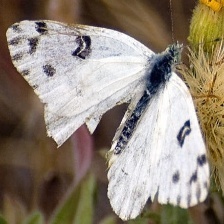
Species: BECKERS WHITE
Butterfly family (ImageNet category): cabbage_butterfly